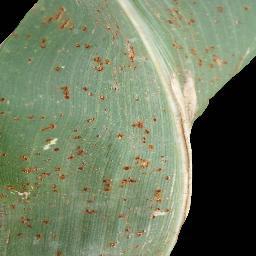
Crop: corn
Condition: (maize)_common_rust